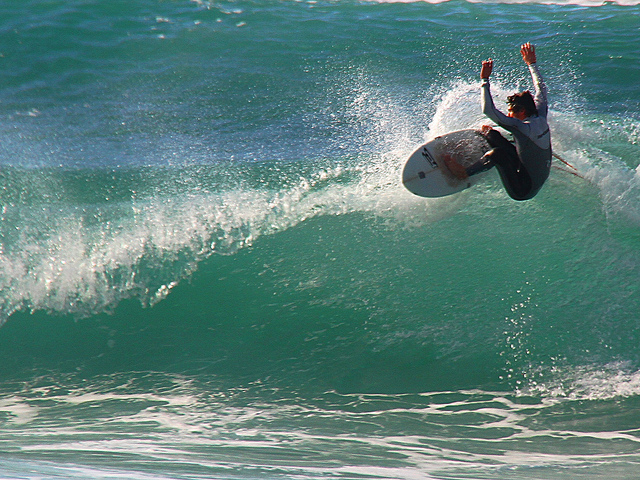
user: Given an image and a question. Answer the question in a short answer. Question: Who is the most famous athlete known for this? Short Answer:
assistant: duke kahanamoku